Burlington House

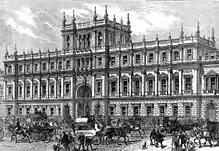
The street façade of the Piccadilly wing

This arrangement lasted until 1968, when the Royal Society moved to new premises in Carlton House Terrace, and its apartments were split between the Royal Society of Chemistry and the British Academy. The British Academy also moved to Carlton House Terrace in 1998, and the Royal Society of Chemistry took over the rest of the east wing.